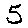
Label: 5